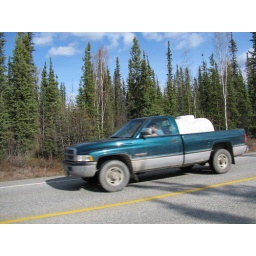
its a truck with a water tank, something very common up in fairbanks.